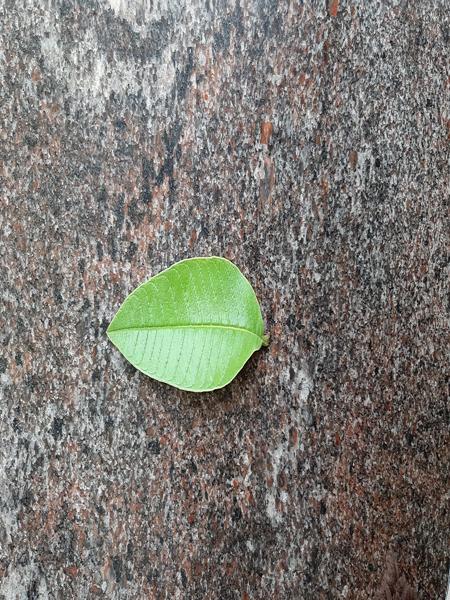
Plant: Guava